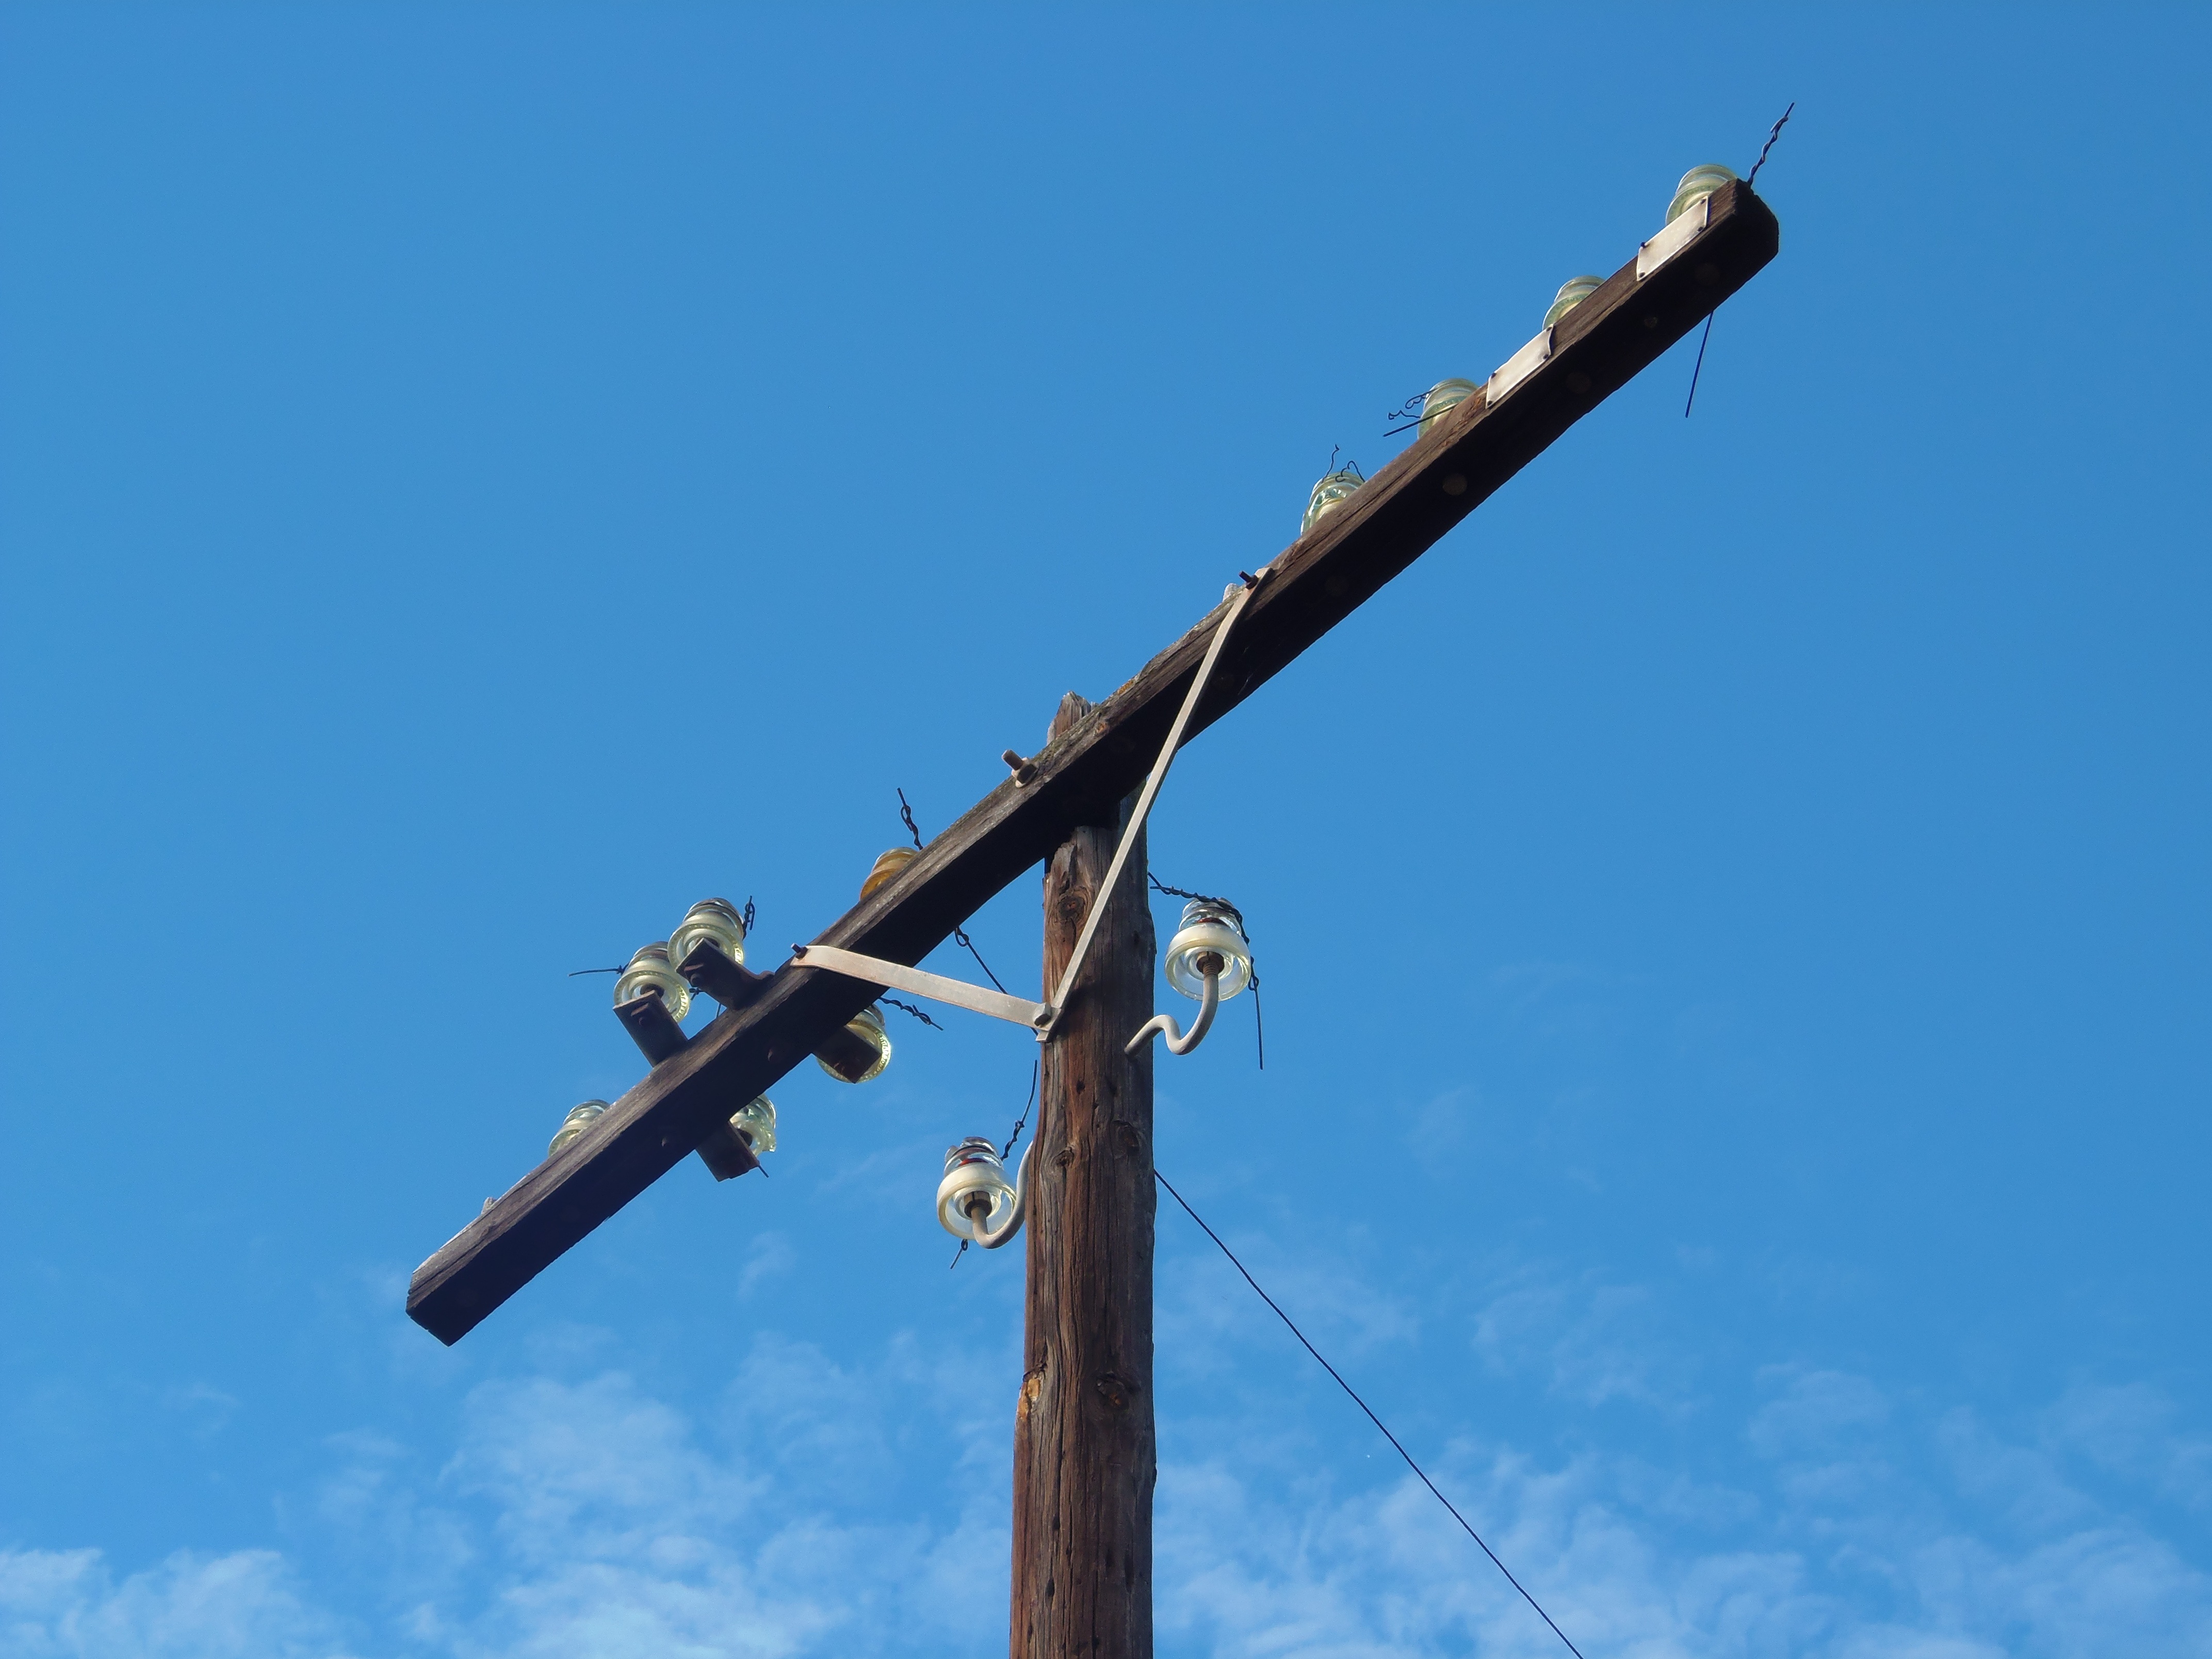
sky, vehicle, mast, blue, street light, electricity, lighting, clouds, useless, obsolete, high voltage line, light pole, man made object, atmosphere of earth, overhead power line, light line